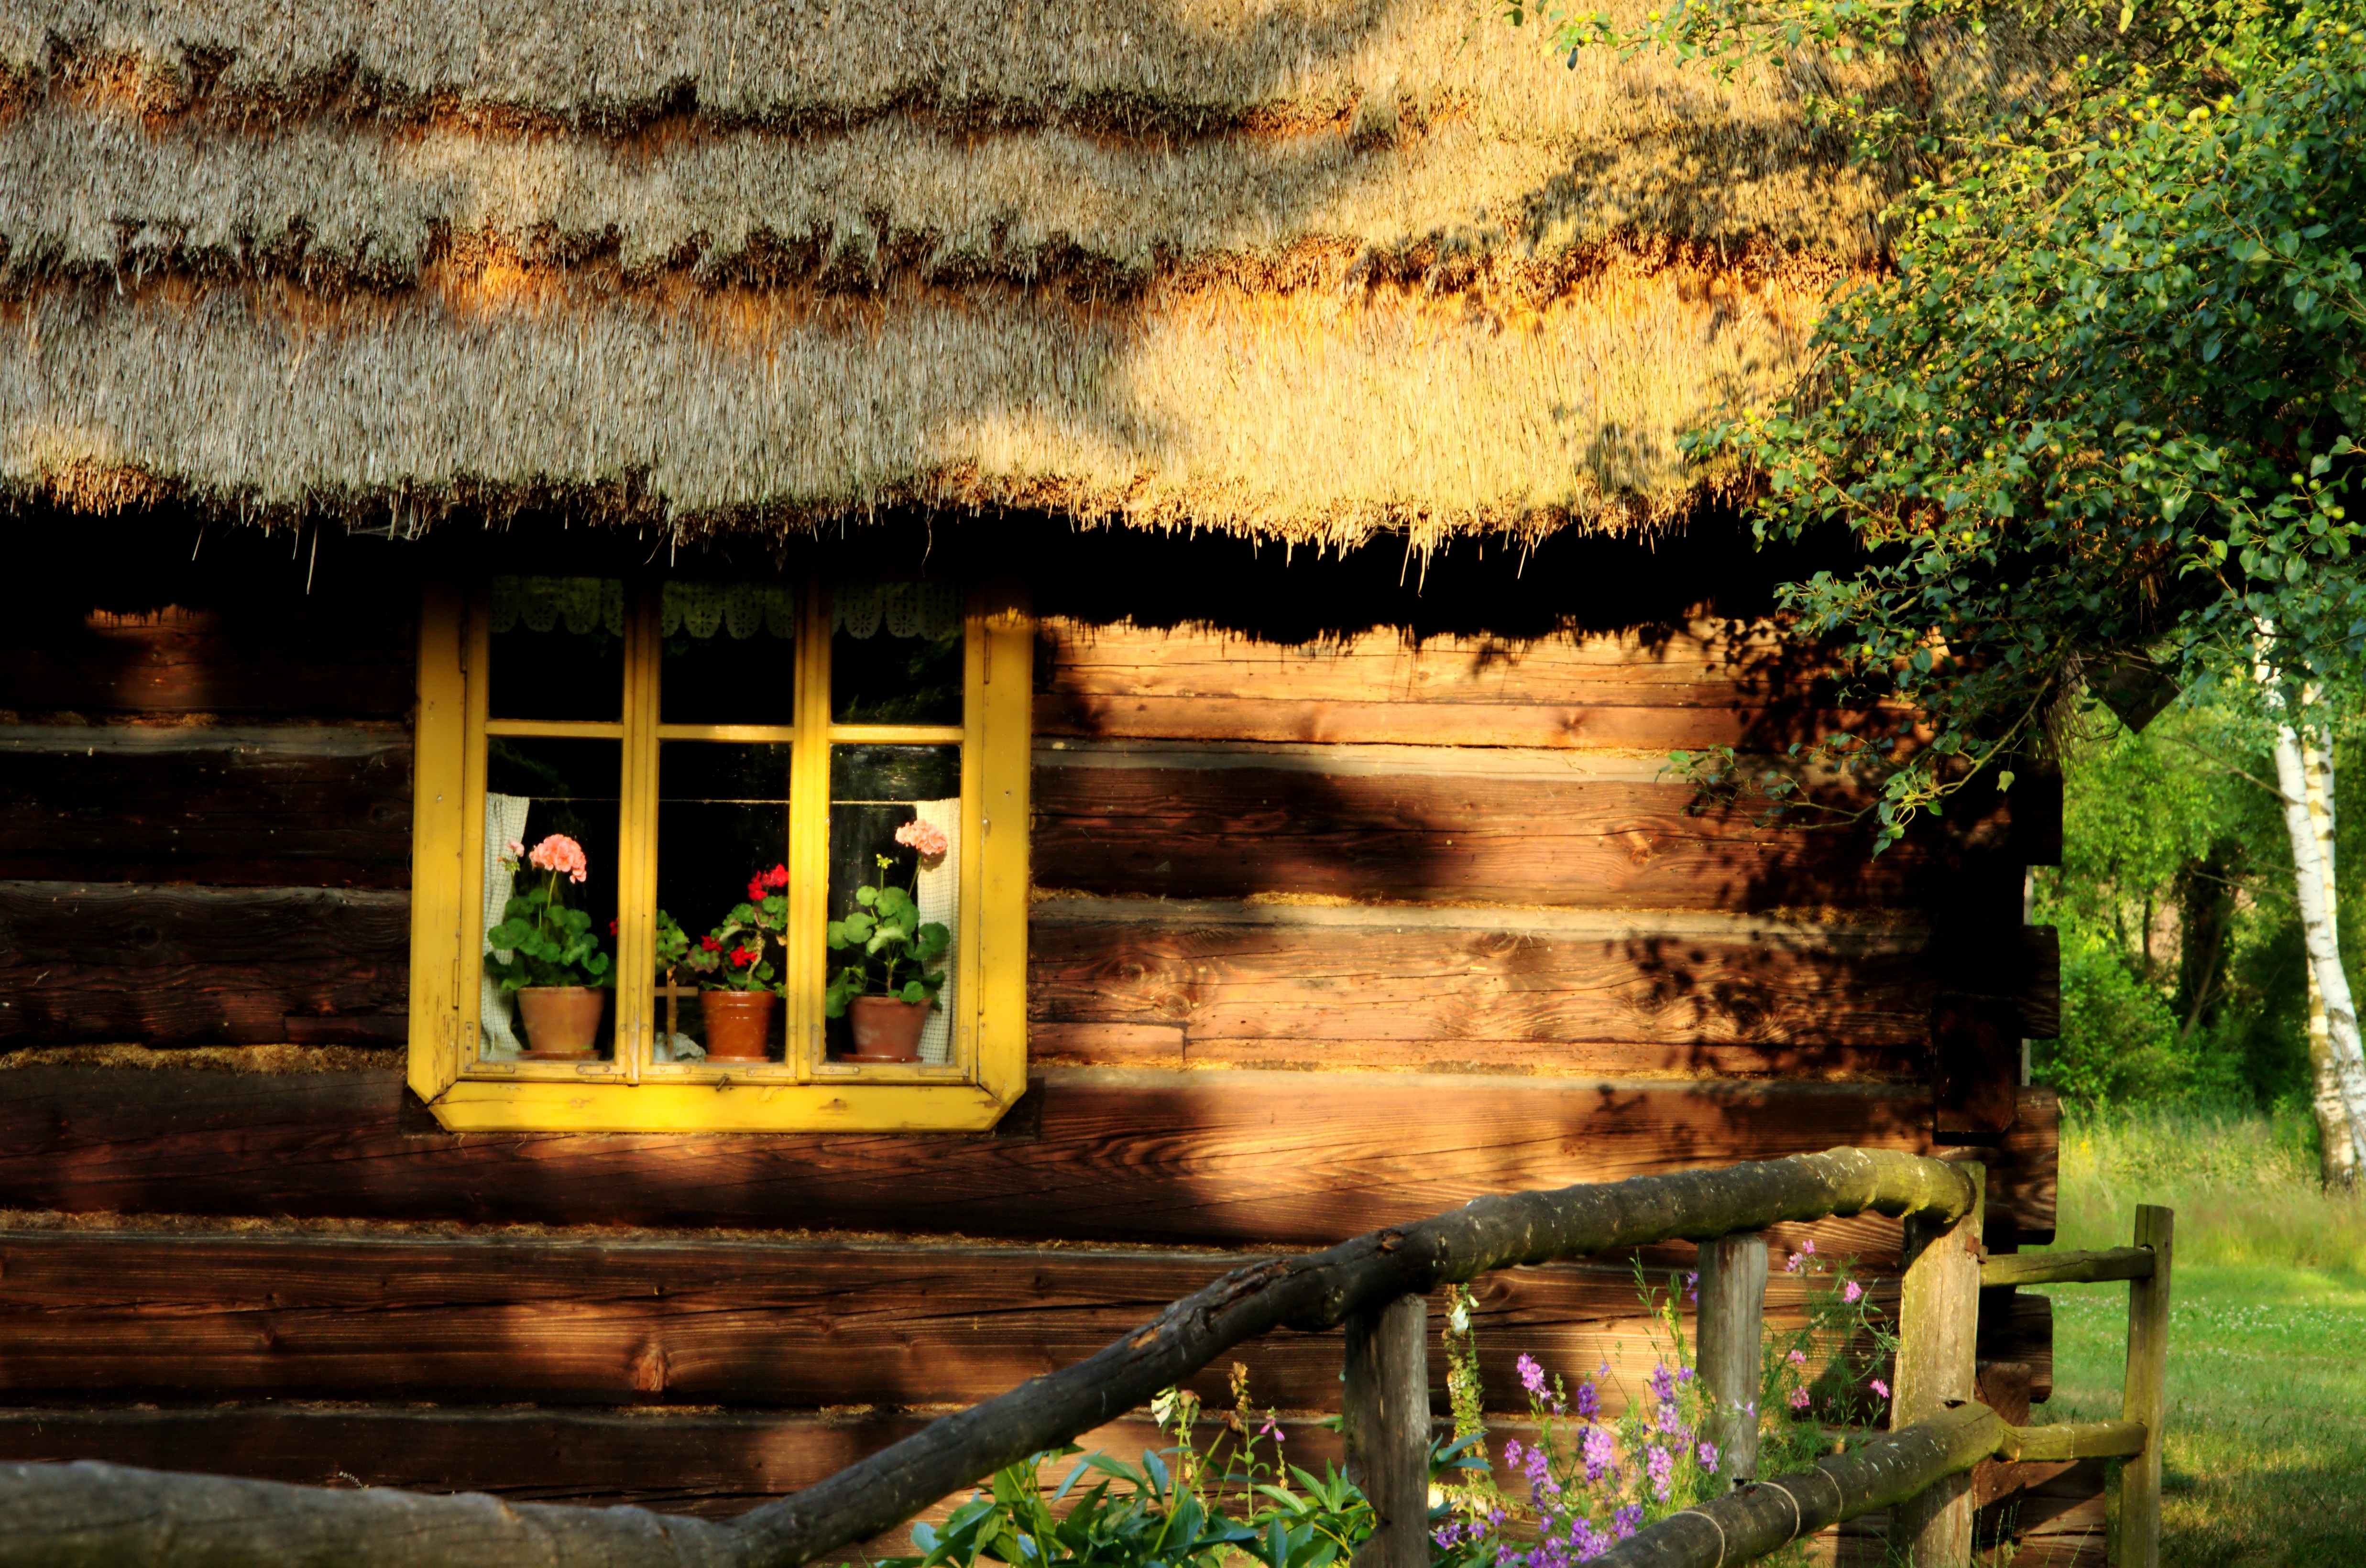
tree, nature, house, sunlight, flower, jungle, cottage, autumn, poland, rural area, open air museum, malopolska, kolbuszowa